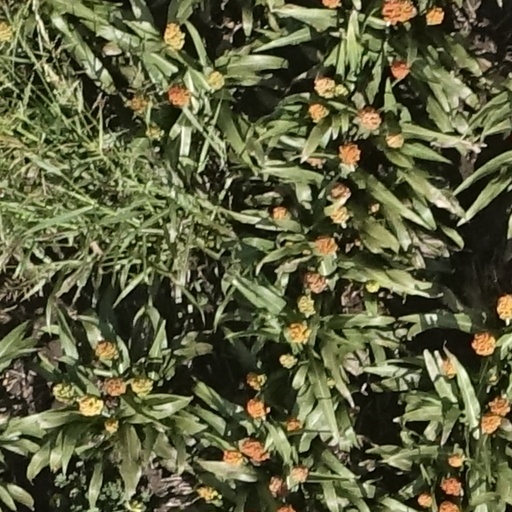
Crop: sorghum